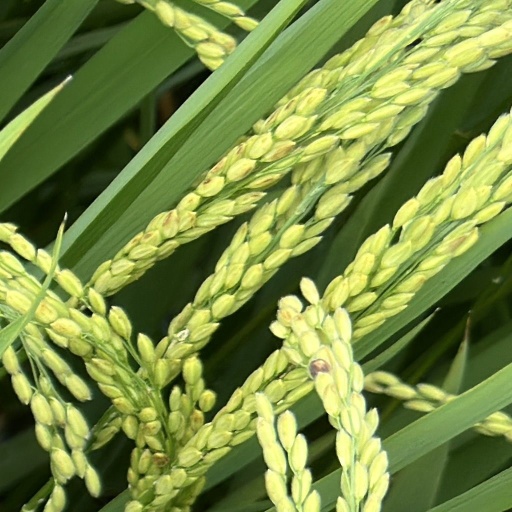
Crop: rice